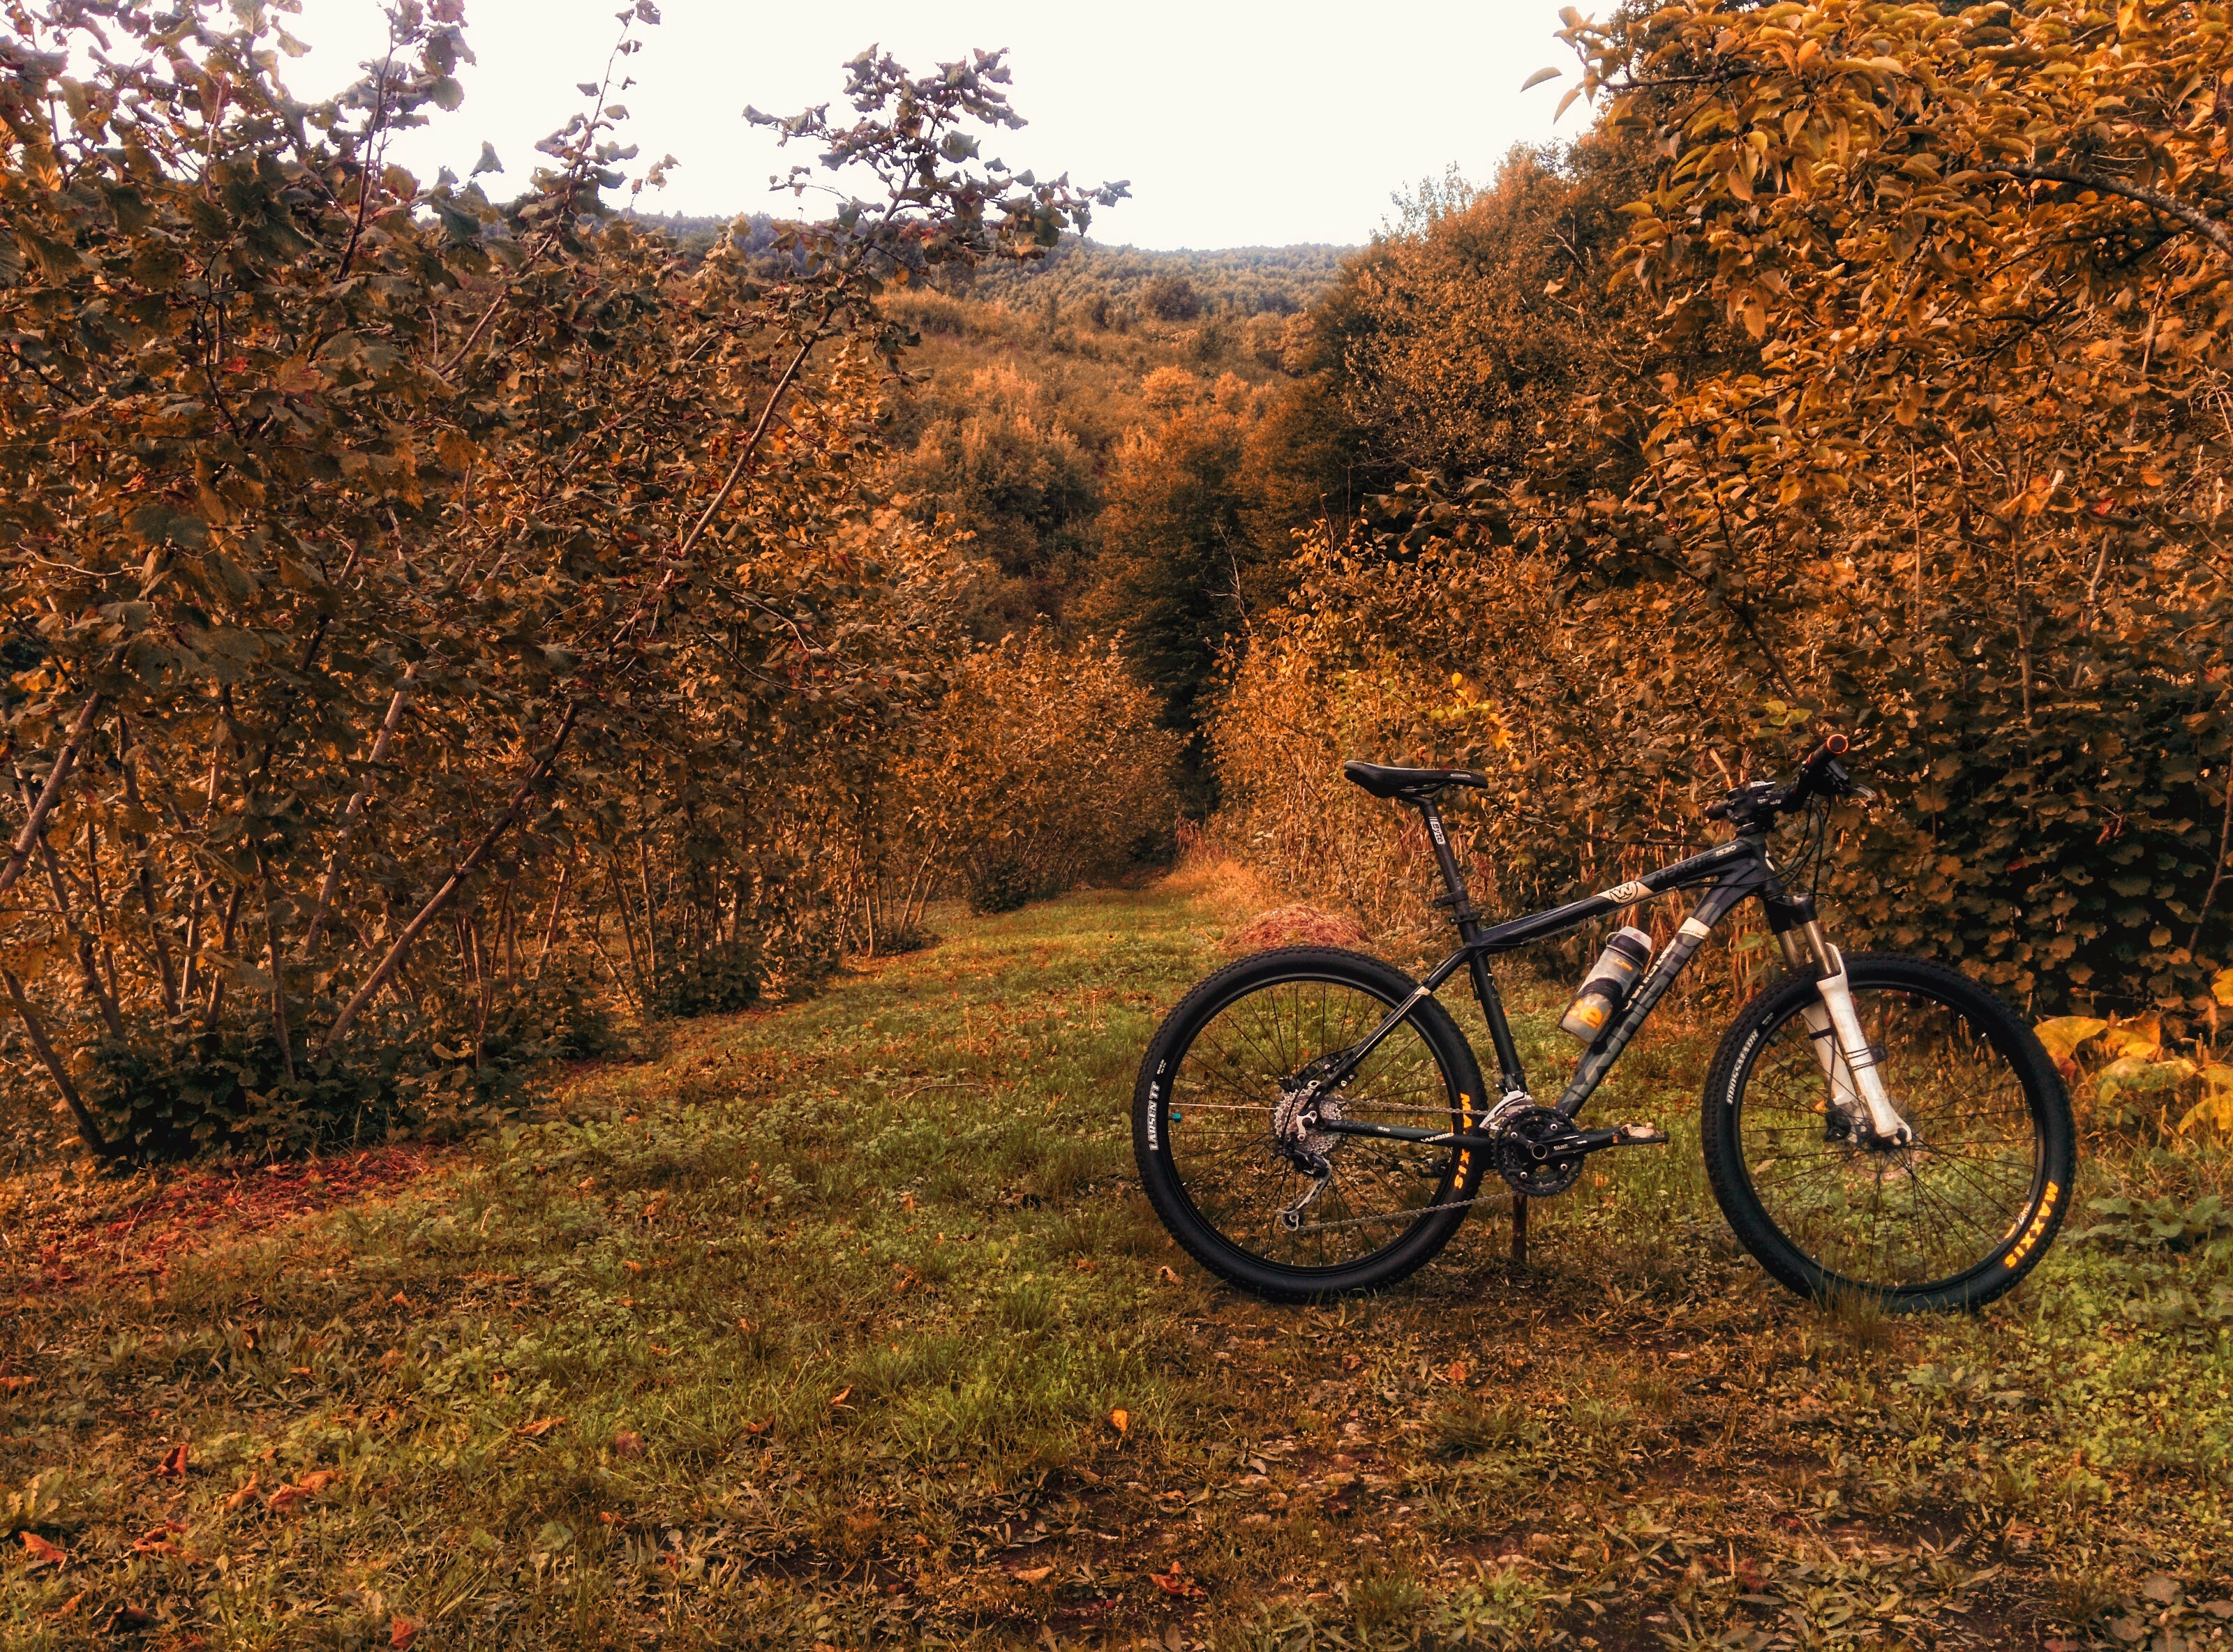
tree, forest, trail, fall, bicycle, bike, vehicle, autumn, soil, season, sports equipment, mountain bike, cycling, freeride, mountain biking, land vehicle, cycle sport, cyclo cross bicycle, cyclo cross, bicycle racing, downhill mountain biking